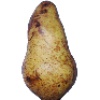
Label: pear_abate